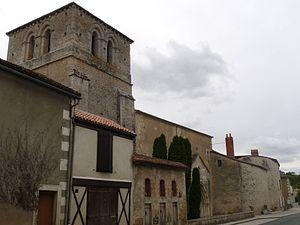
église d'Alloue, Charente, France